Alice Instone

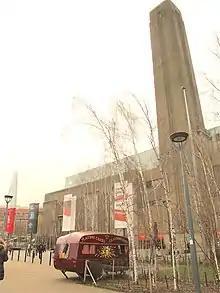
"Playing cards with my grandmother", Tate Modern 2018

In Spring 2018, Instone represented visual arts for UN Women and created a magic art caravan that travelled round London as part of her initiative to make art more democratic. The project explored the notion that ‘what we share is more powerful than what divides us’.